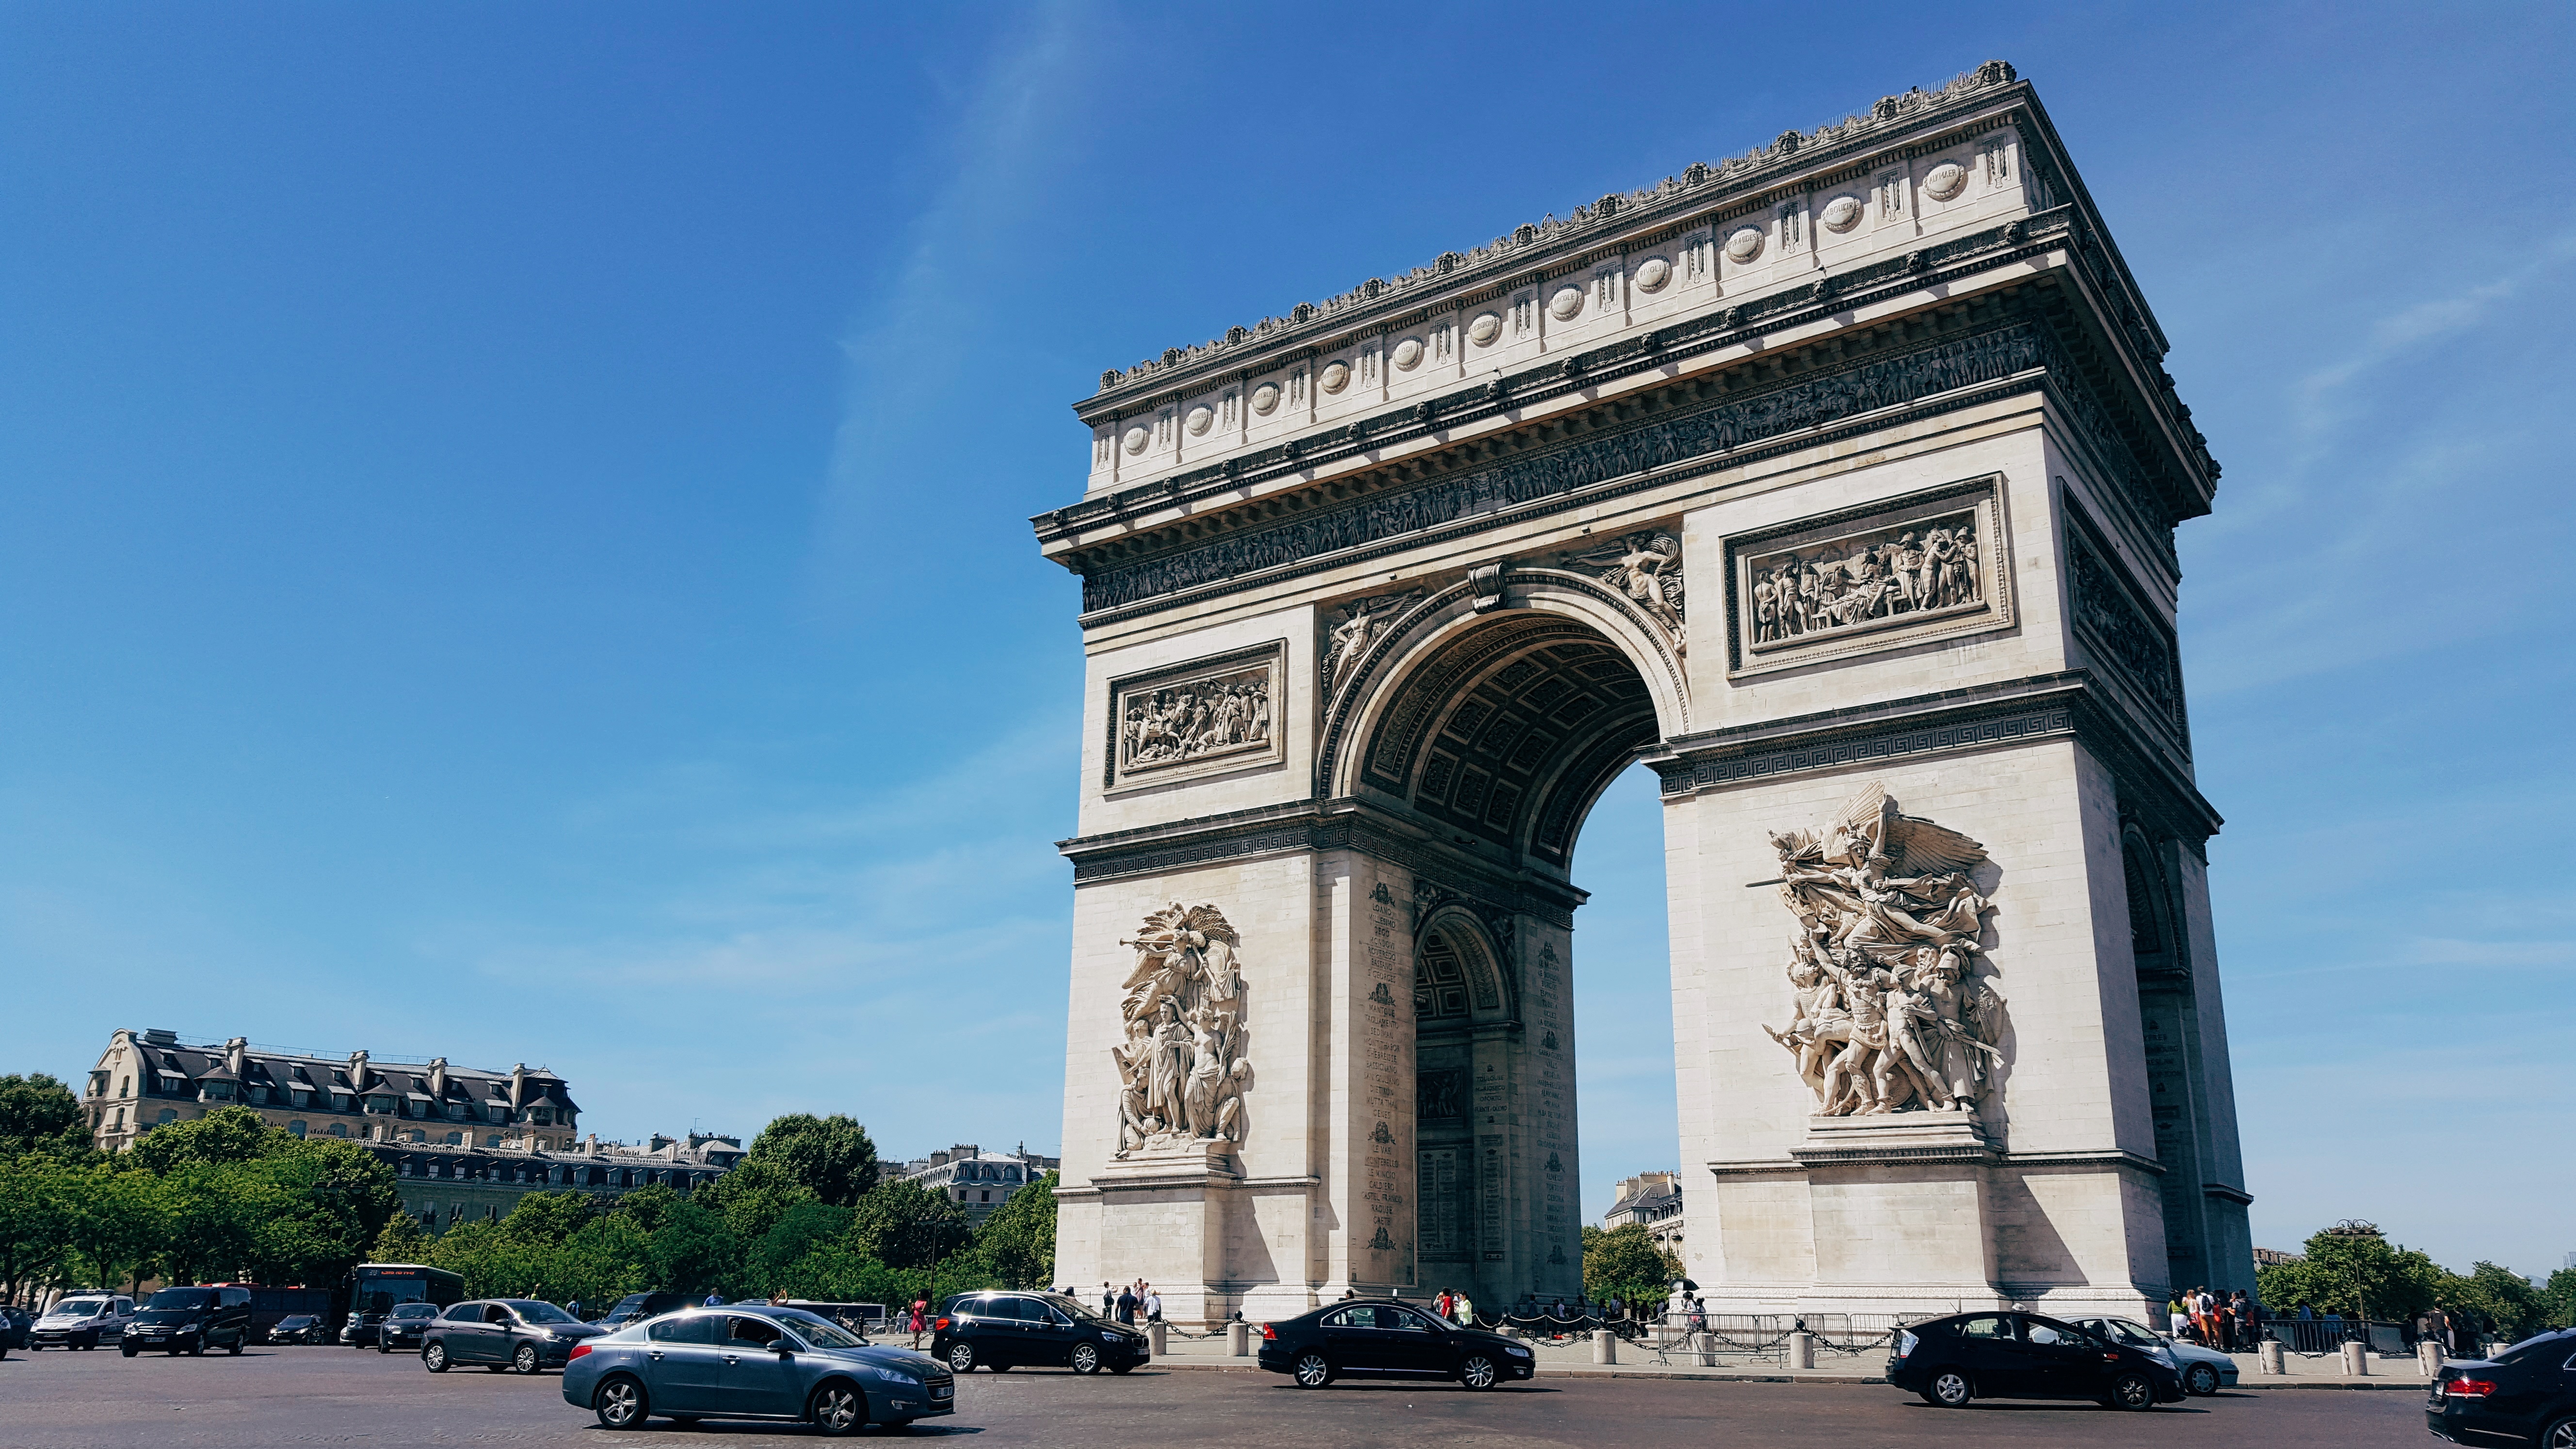
architecture, monument, downtown, arch, tower, plaza, landmark, facade, triumphal arch